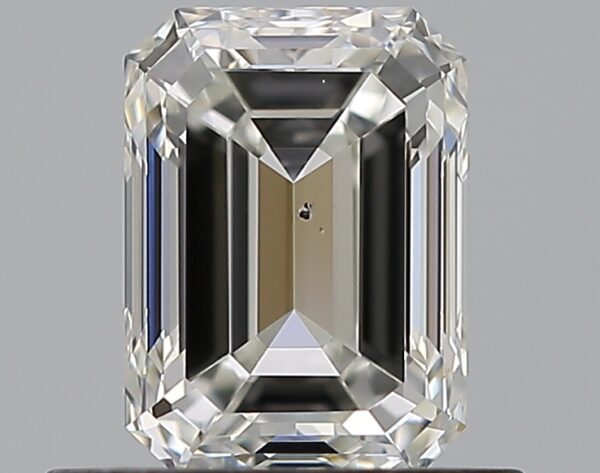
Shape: emerald
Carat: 0.72
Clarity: SI1
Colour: I
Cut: EX
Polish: EX
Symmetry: VG
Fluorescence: N
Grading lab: GIA
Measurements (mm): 5.88 x 4.27 x 2.91